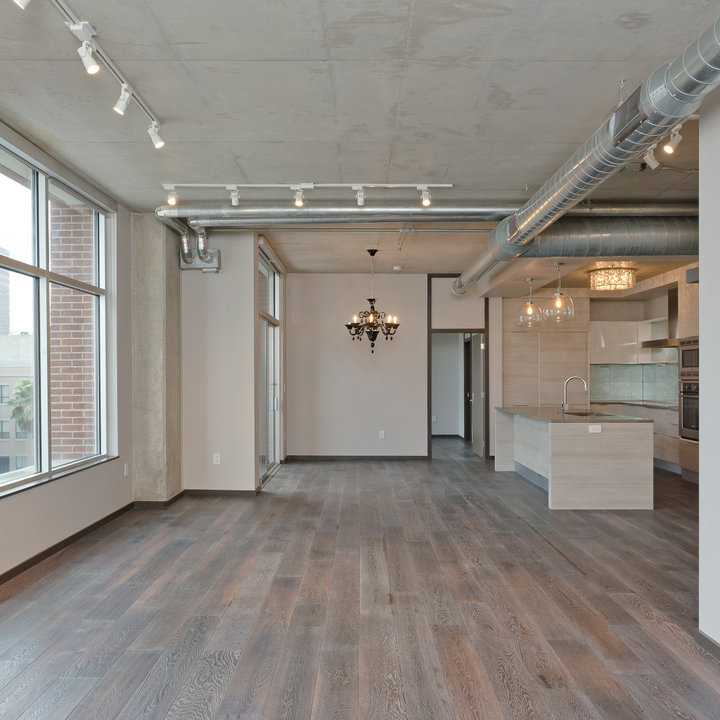
Style: Modern